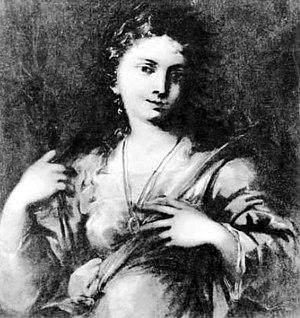
Sara Copia Sullam ou Sarra Coppia Sullam, née entre 1588 et 1592 à Venise où elle est morte le 15 février 1641, est une poétesse et écrivaine italienne de confession juive. Très instruite, elle entretient, bien que mariée, une relation très intime pendant de nombreuses années, mais seulement par correspondance, avec un écrivain, Ansaldo Cebà, qu’elle admire, mais qu’elle n'a jamais rencontré. Chrétien, il décide, à un moment de sa vie, de devenir moine. Il semble qu'il soit tombé amoureux de Sara, et qu'il lui ait de façon répétée demandé de se convertir au christianisme, ce qu'elle a toujours refusé.